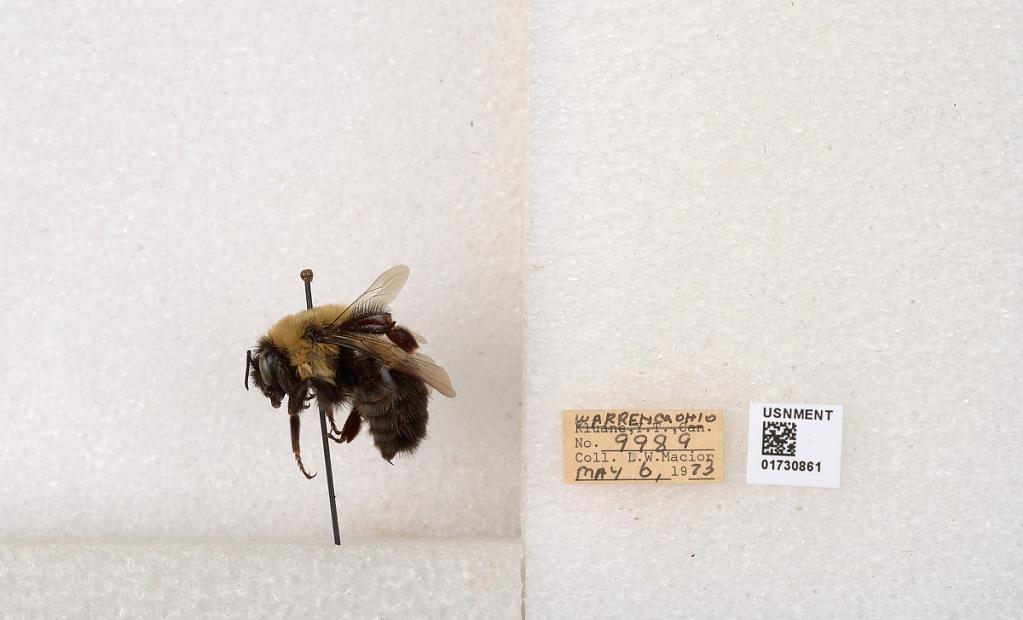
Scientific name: Bombus impatiens Cresson
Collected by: L. Macior
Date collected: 1973-5-6
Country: United States
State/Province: Ohio
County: Warren
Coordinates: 39.4276, -84.1668